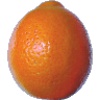
Label: Tangelo 1